Givati Parking Lot dig

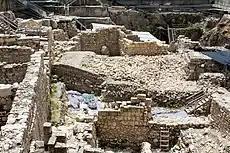
Glacis associated with the Acra, 2015

In November 2015, discovery of a tower and glacis identified as belonging to the Seleucid fortress known as the Acra was announced. According to archaeologists Doron Ben-Ami, Yana Tchekhanovets and Salome Dan Goor they had unearthed a complex of rooms and fortified walls they identified as the Acra. Finds include fortification walls, a watchtower measuring 4 by 20 meters, and a glacis. Bronze arrowheads, lead sling-stones and ballista stones were unearthed at the site, stamped with a trident characteristic to the reign of Antiochus IV Epiphanes. These are indicative of the military nature of the site and the efforts to take it. The finds included coins from the reigns of Antiochus Epiphanes through Antiochus VII Sidetes, as well as a multitude of stamped Rhodian amphora handles.